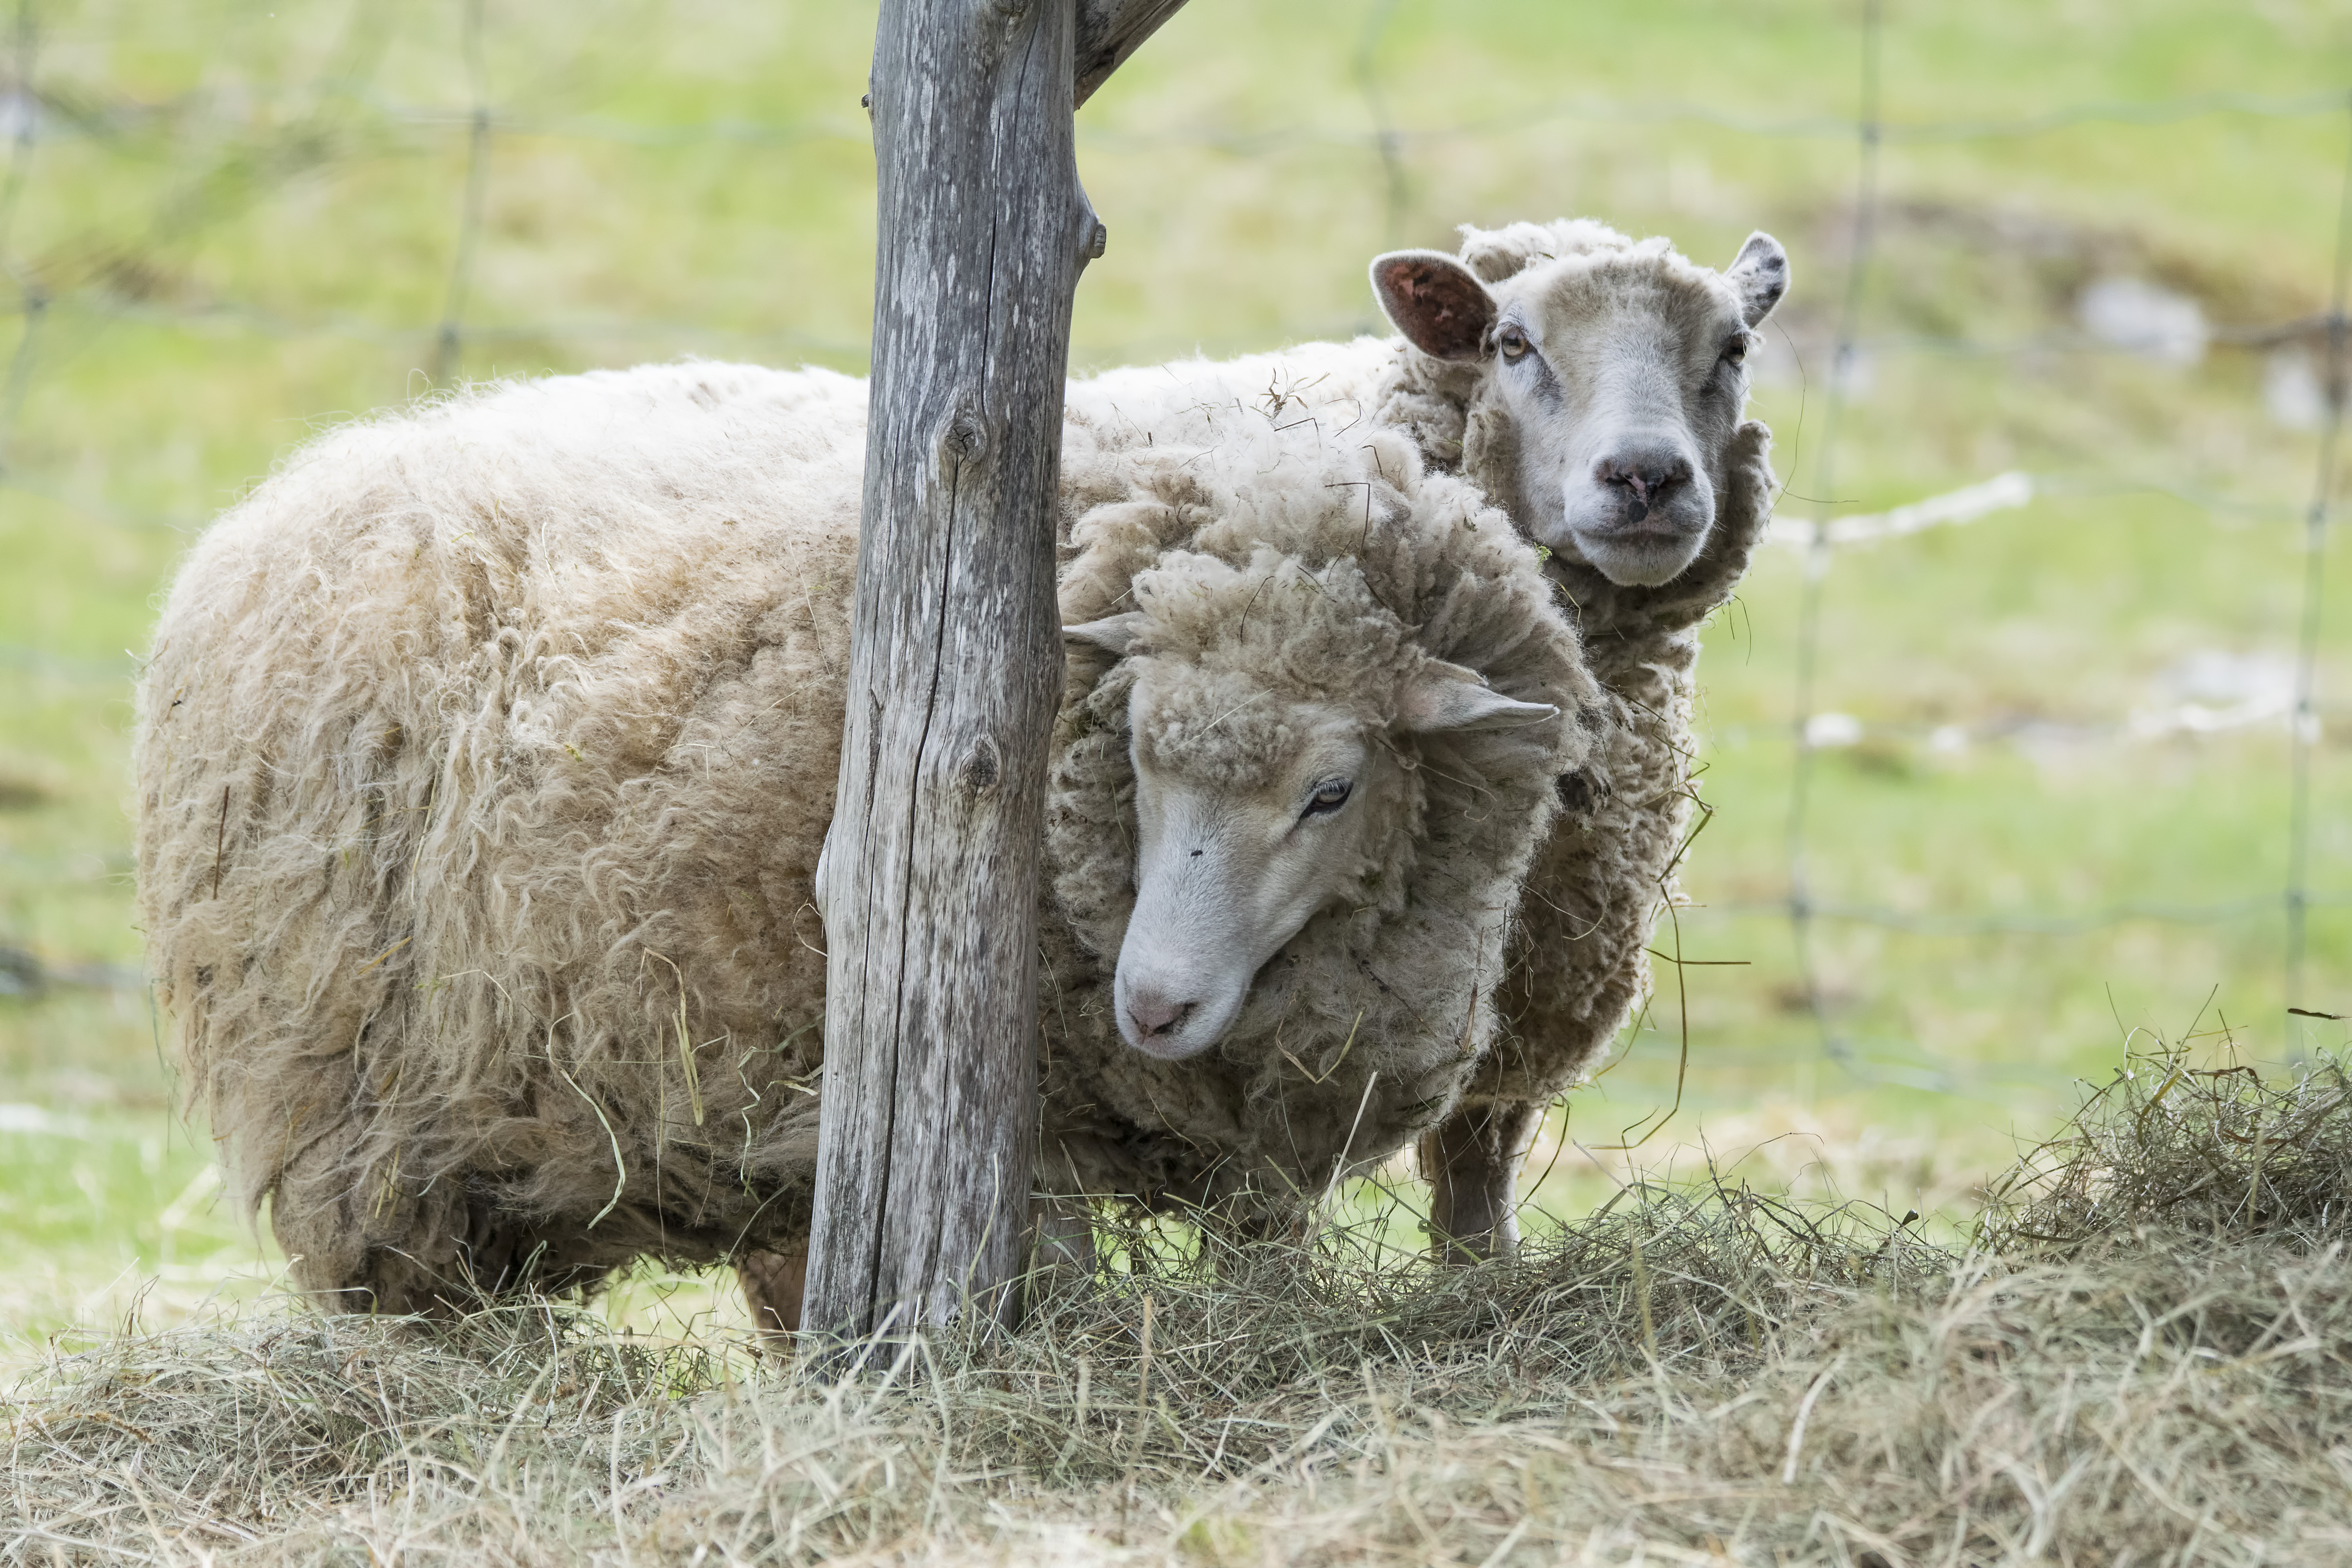
grass, farm, pasture, grazing, sheep, mammal, fauna, canada, vertebrate, sheeps, quebec, mouton, sherbrooke, cow goat family